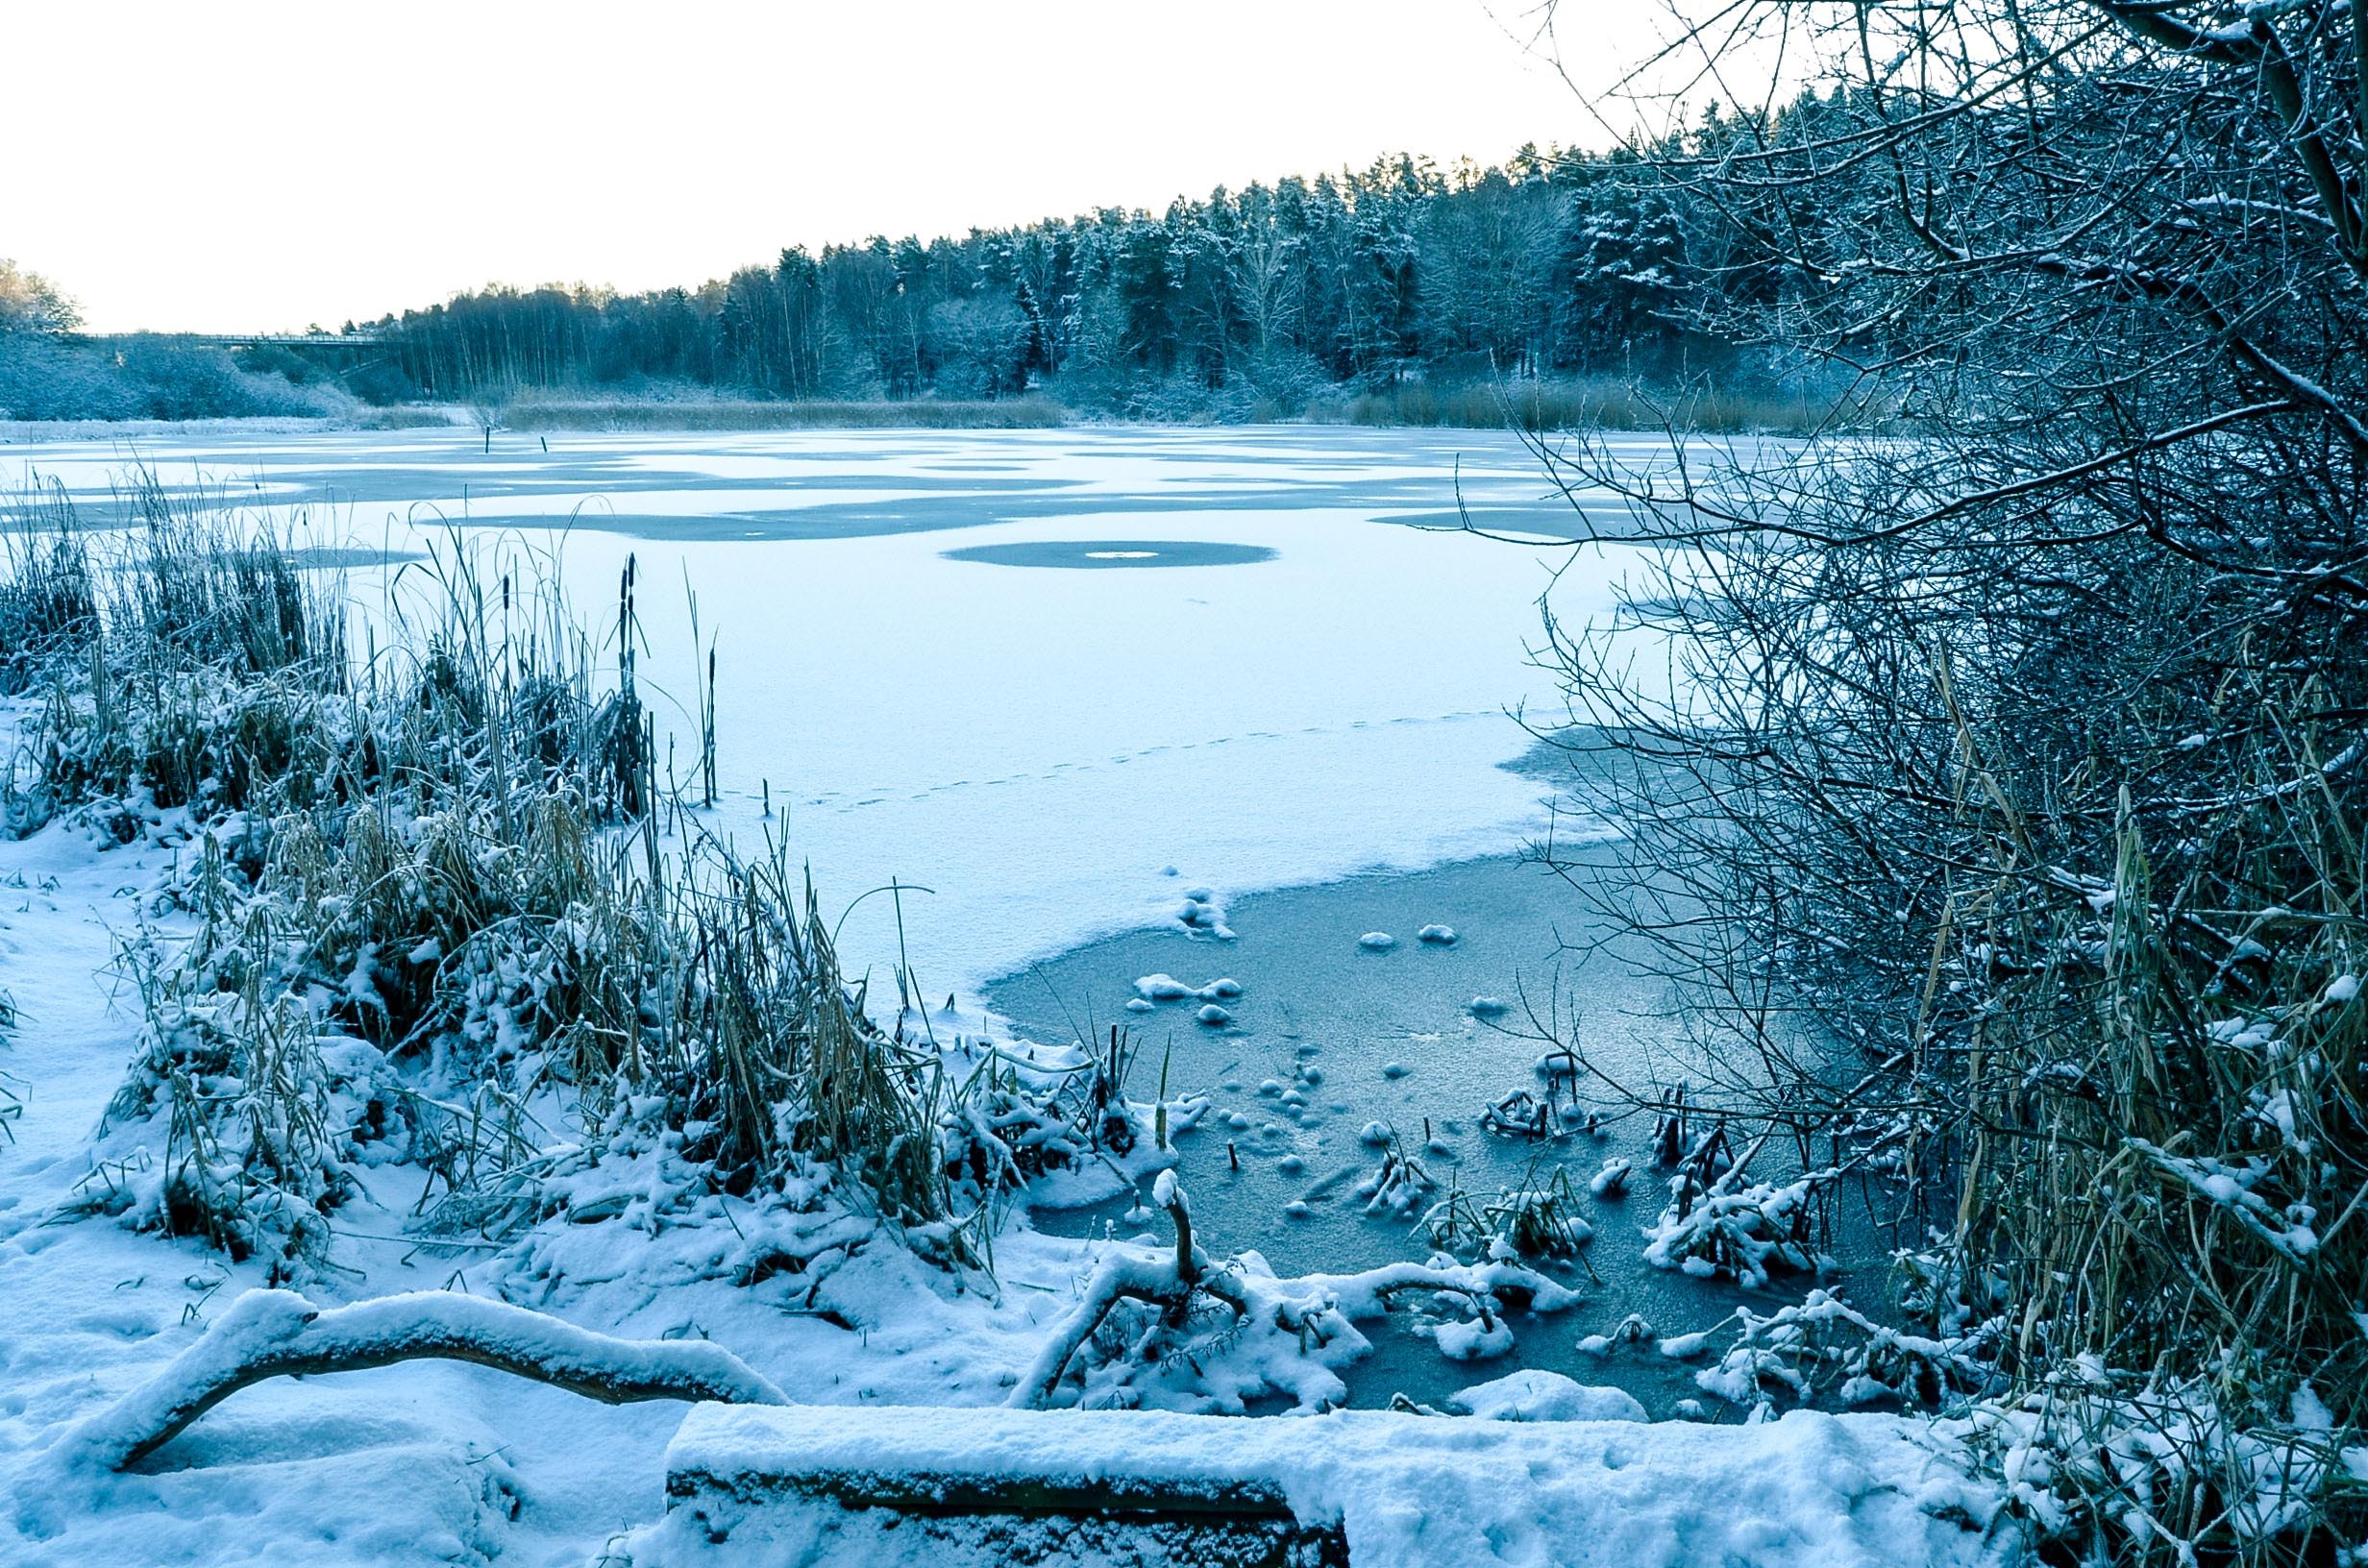
landscape, tree, water, nature, forest, horizon, wilderness, branch, mountain, snow, winter, sky, sunset, lake, frost, mountain range, stream, ice, reflection, weather, blue, season, relaxation, sweden, vista, freezing